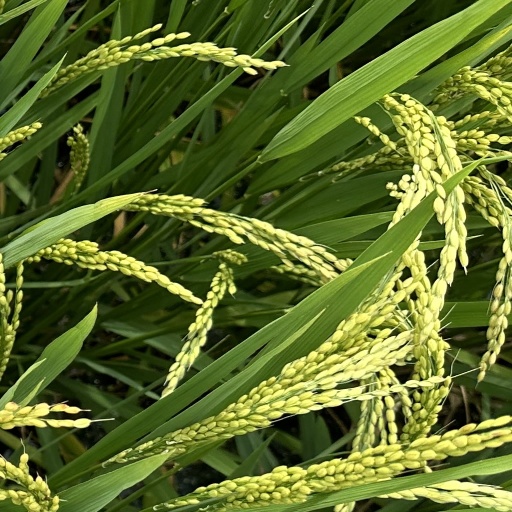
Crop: rice